Dutch Ethical Policy

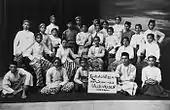
Group portrait of indigenous children attending the King Willem III School, Weltevreden, Batavia, 1919-1920

The opening of Western education to indigenous Indonesians began only in the early 20th century. In 1900, only 1,500 went to European schools compared to 13,000 Europeans. By 1928, 75,000 Indonesians had completed Western primary school and nearly 6,500 secondary school although that was still a tiny proportion of the population.